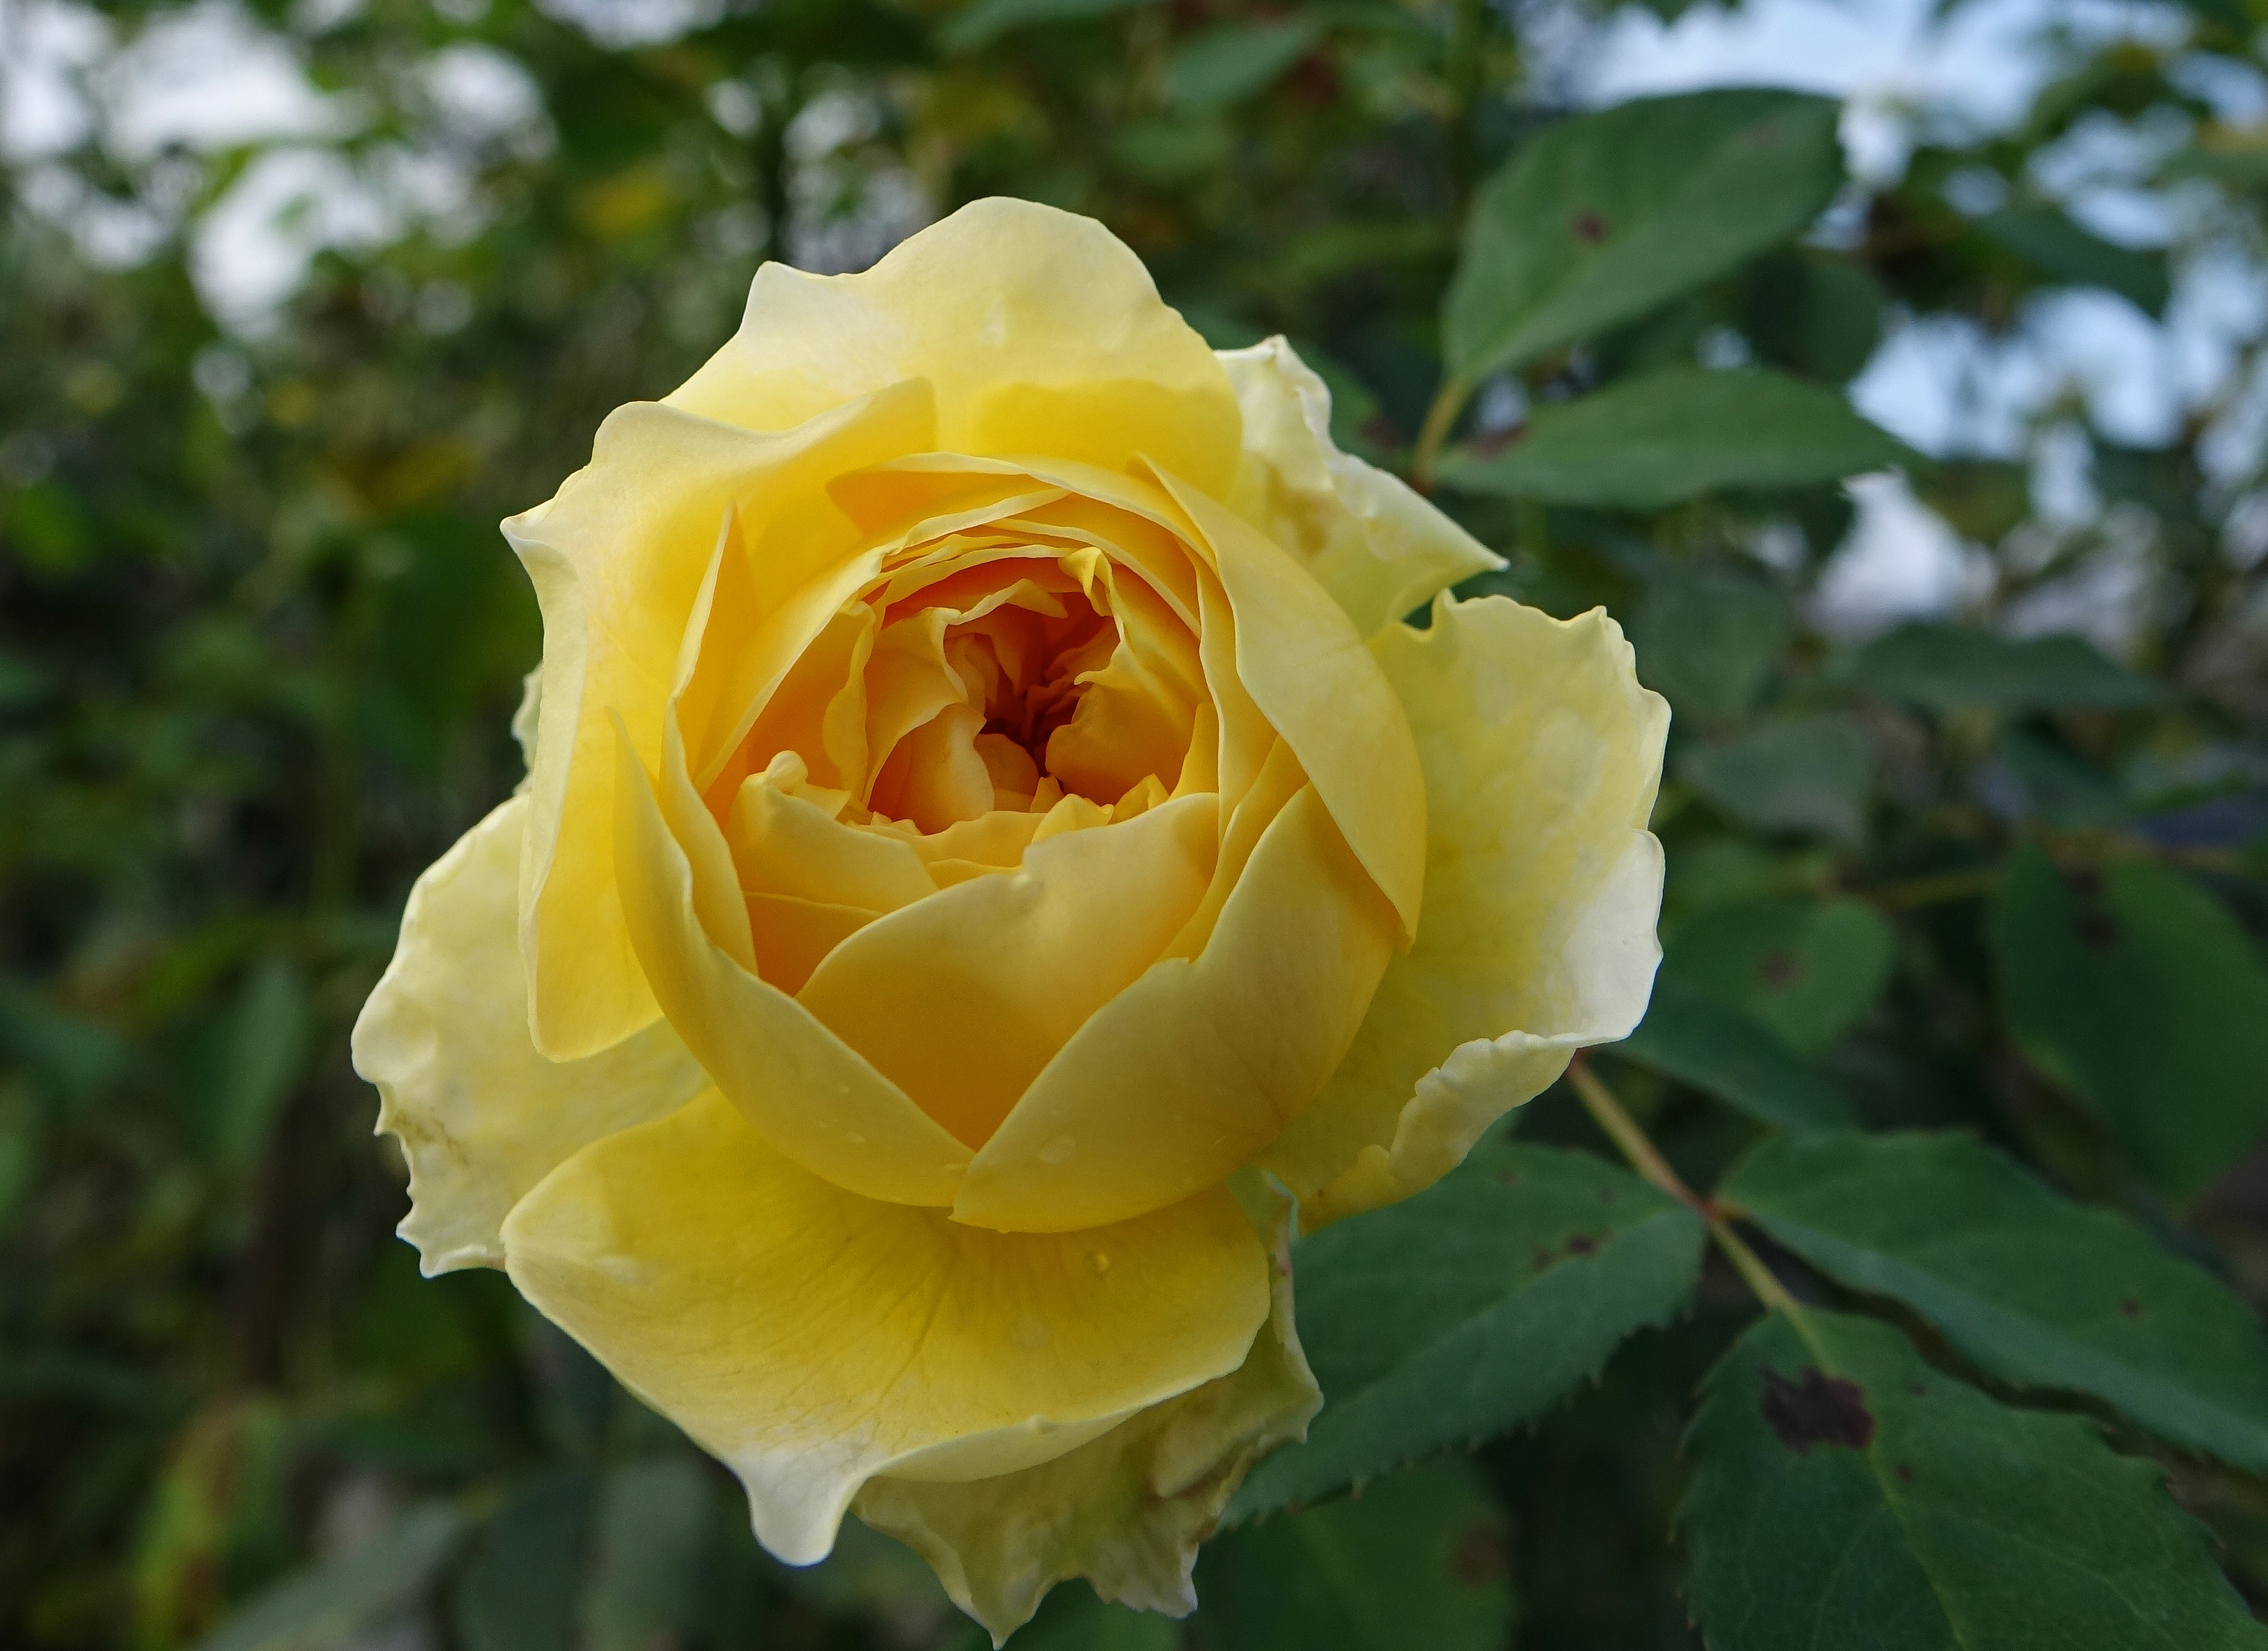
plant, flower, petal, rose, botany, yellow, flora, floribunda, flowering plant, garden roses, rose family, plant stem, land plant, rosa centifolia, rose order, austrian briar, rosa multiflora